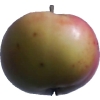
Label: Apple 11